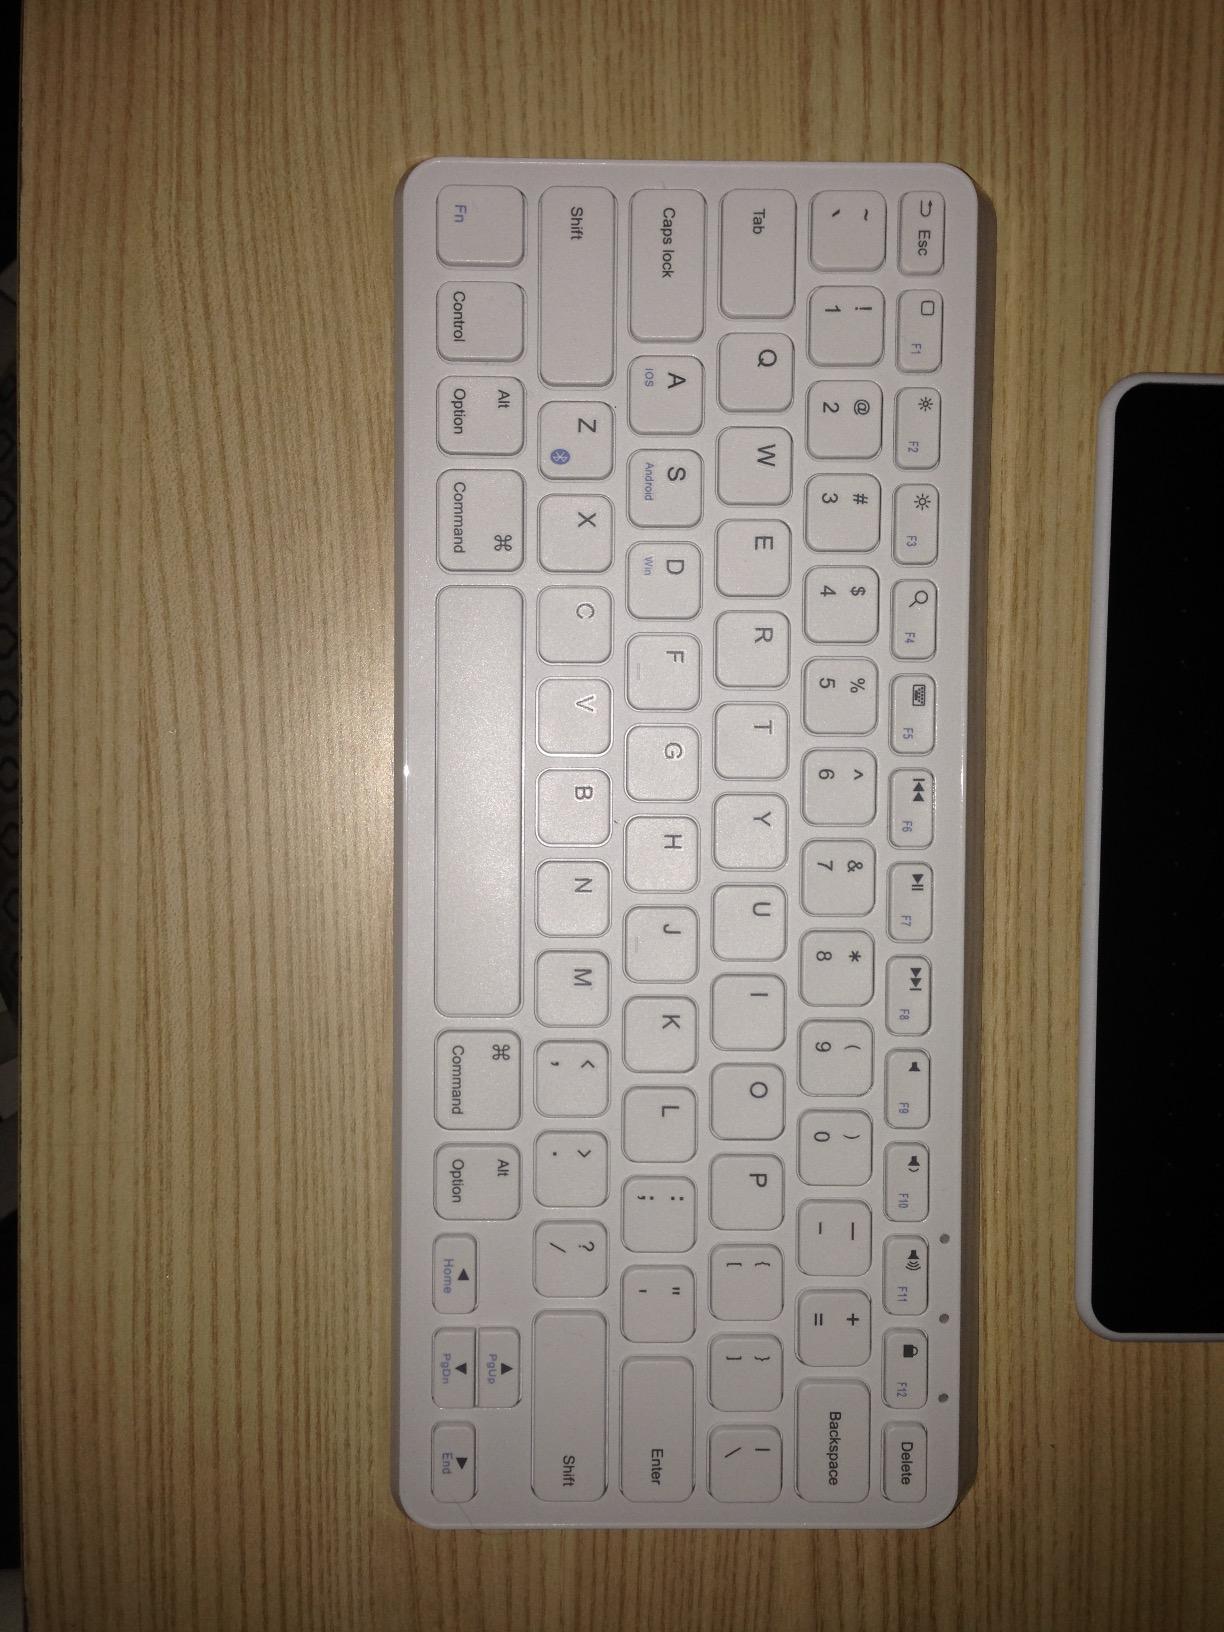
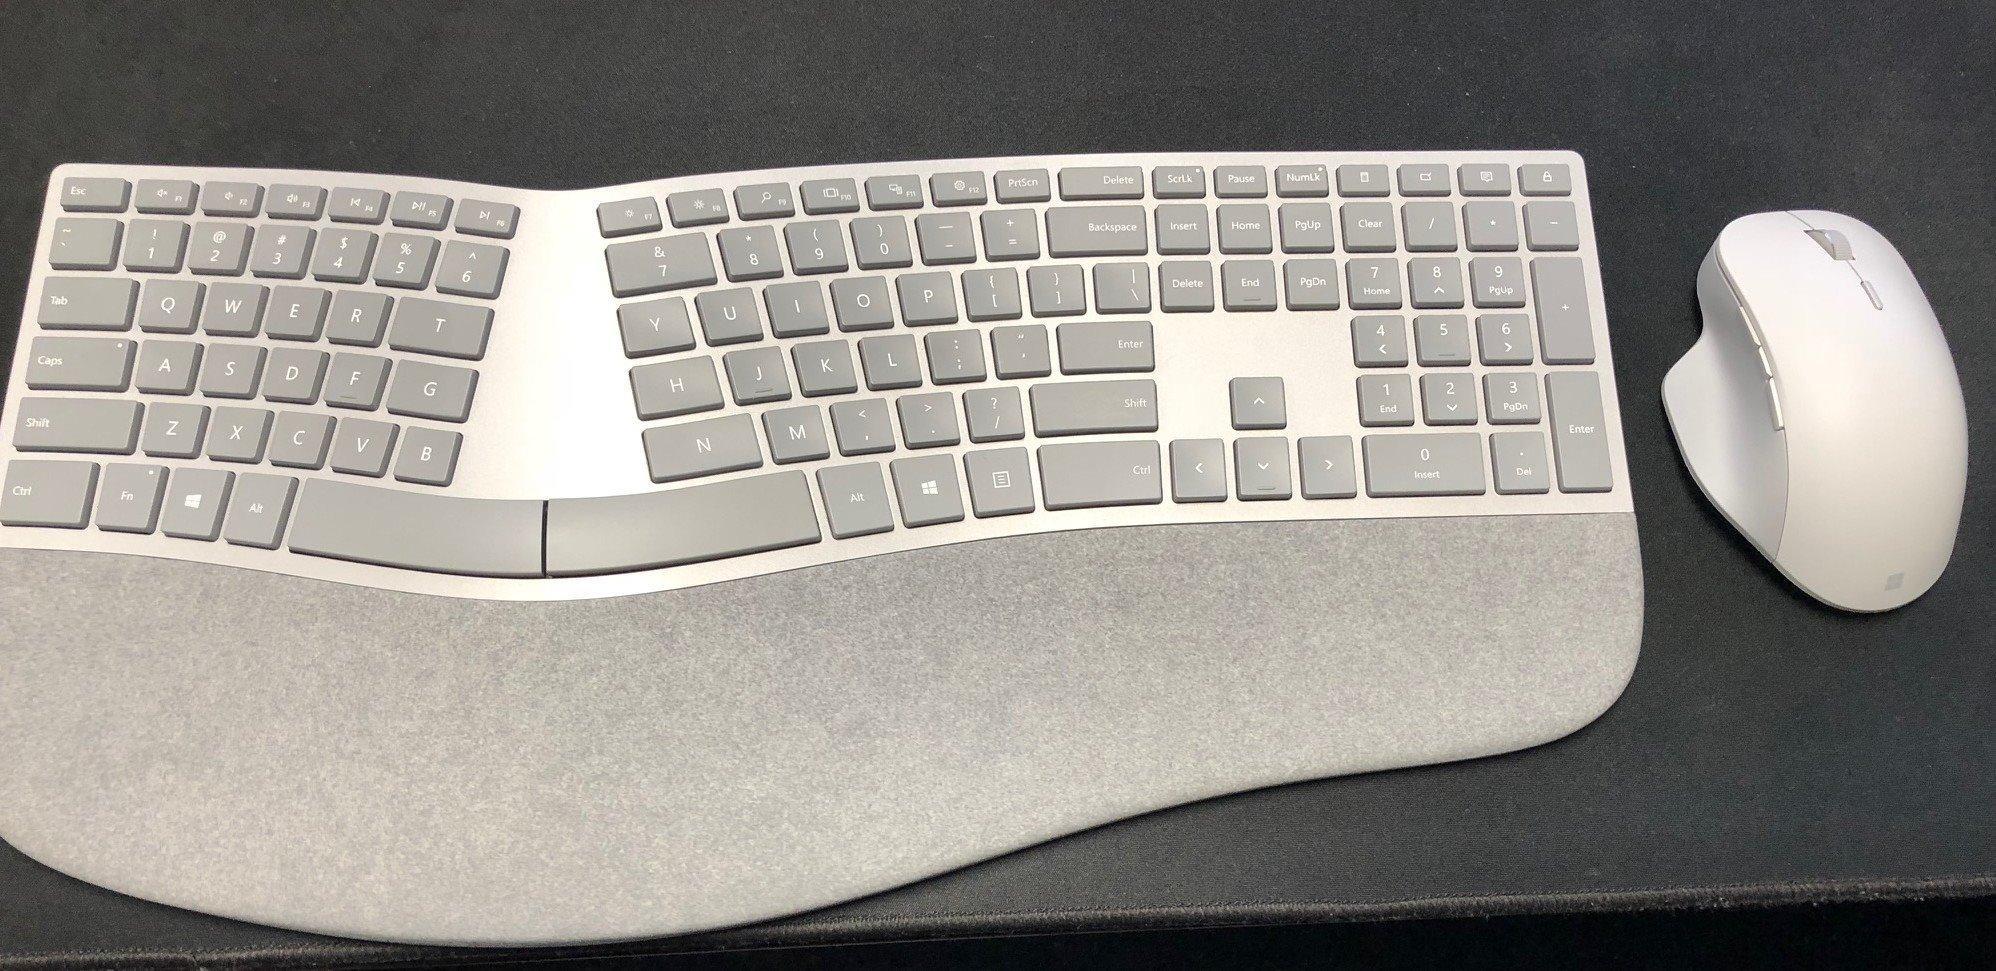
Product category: keyboard
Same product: no